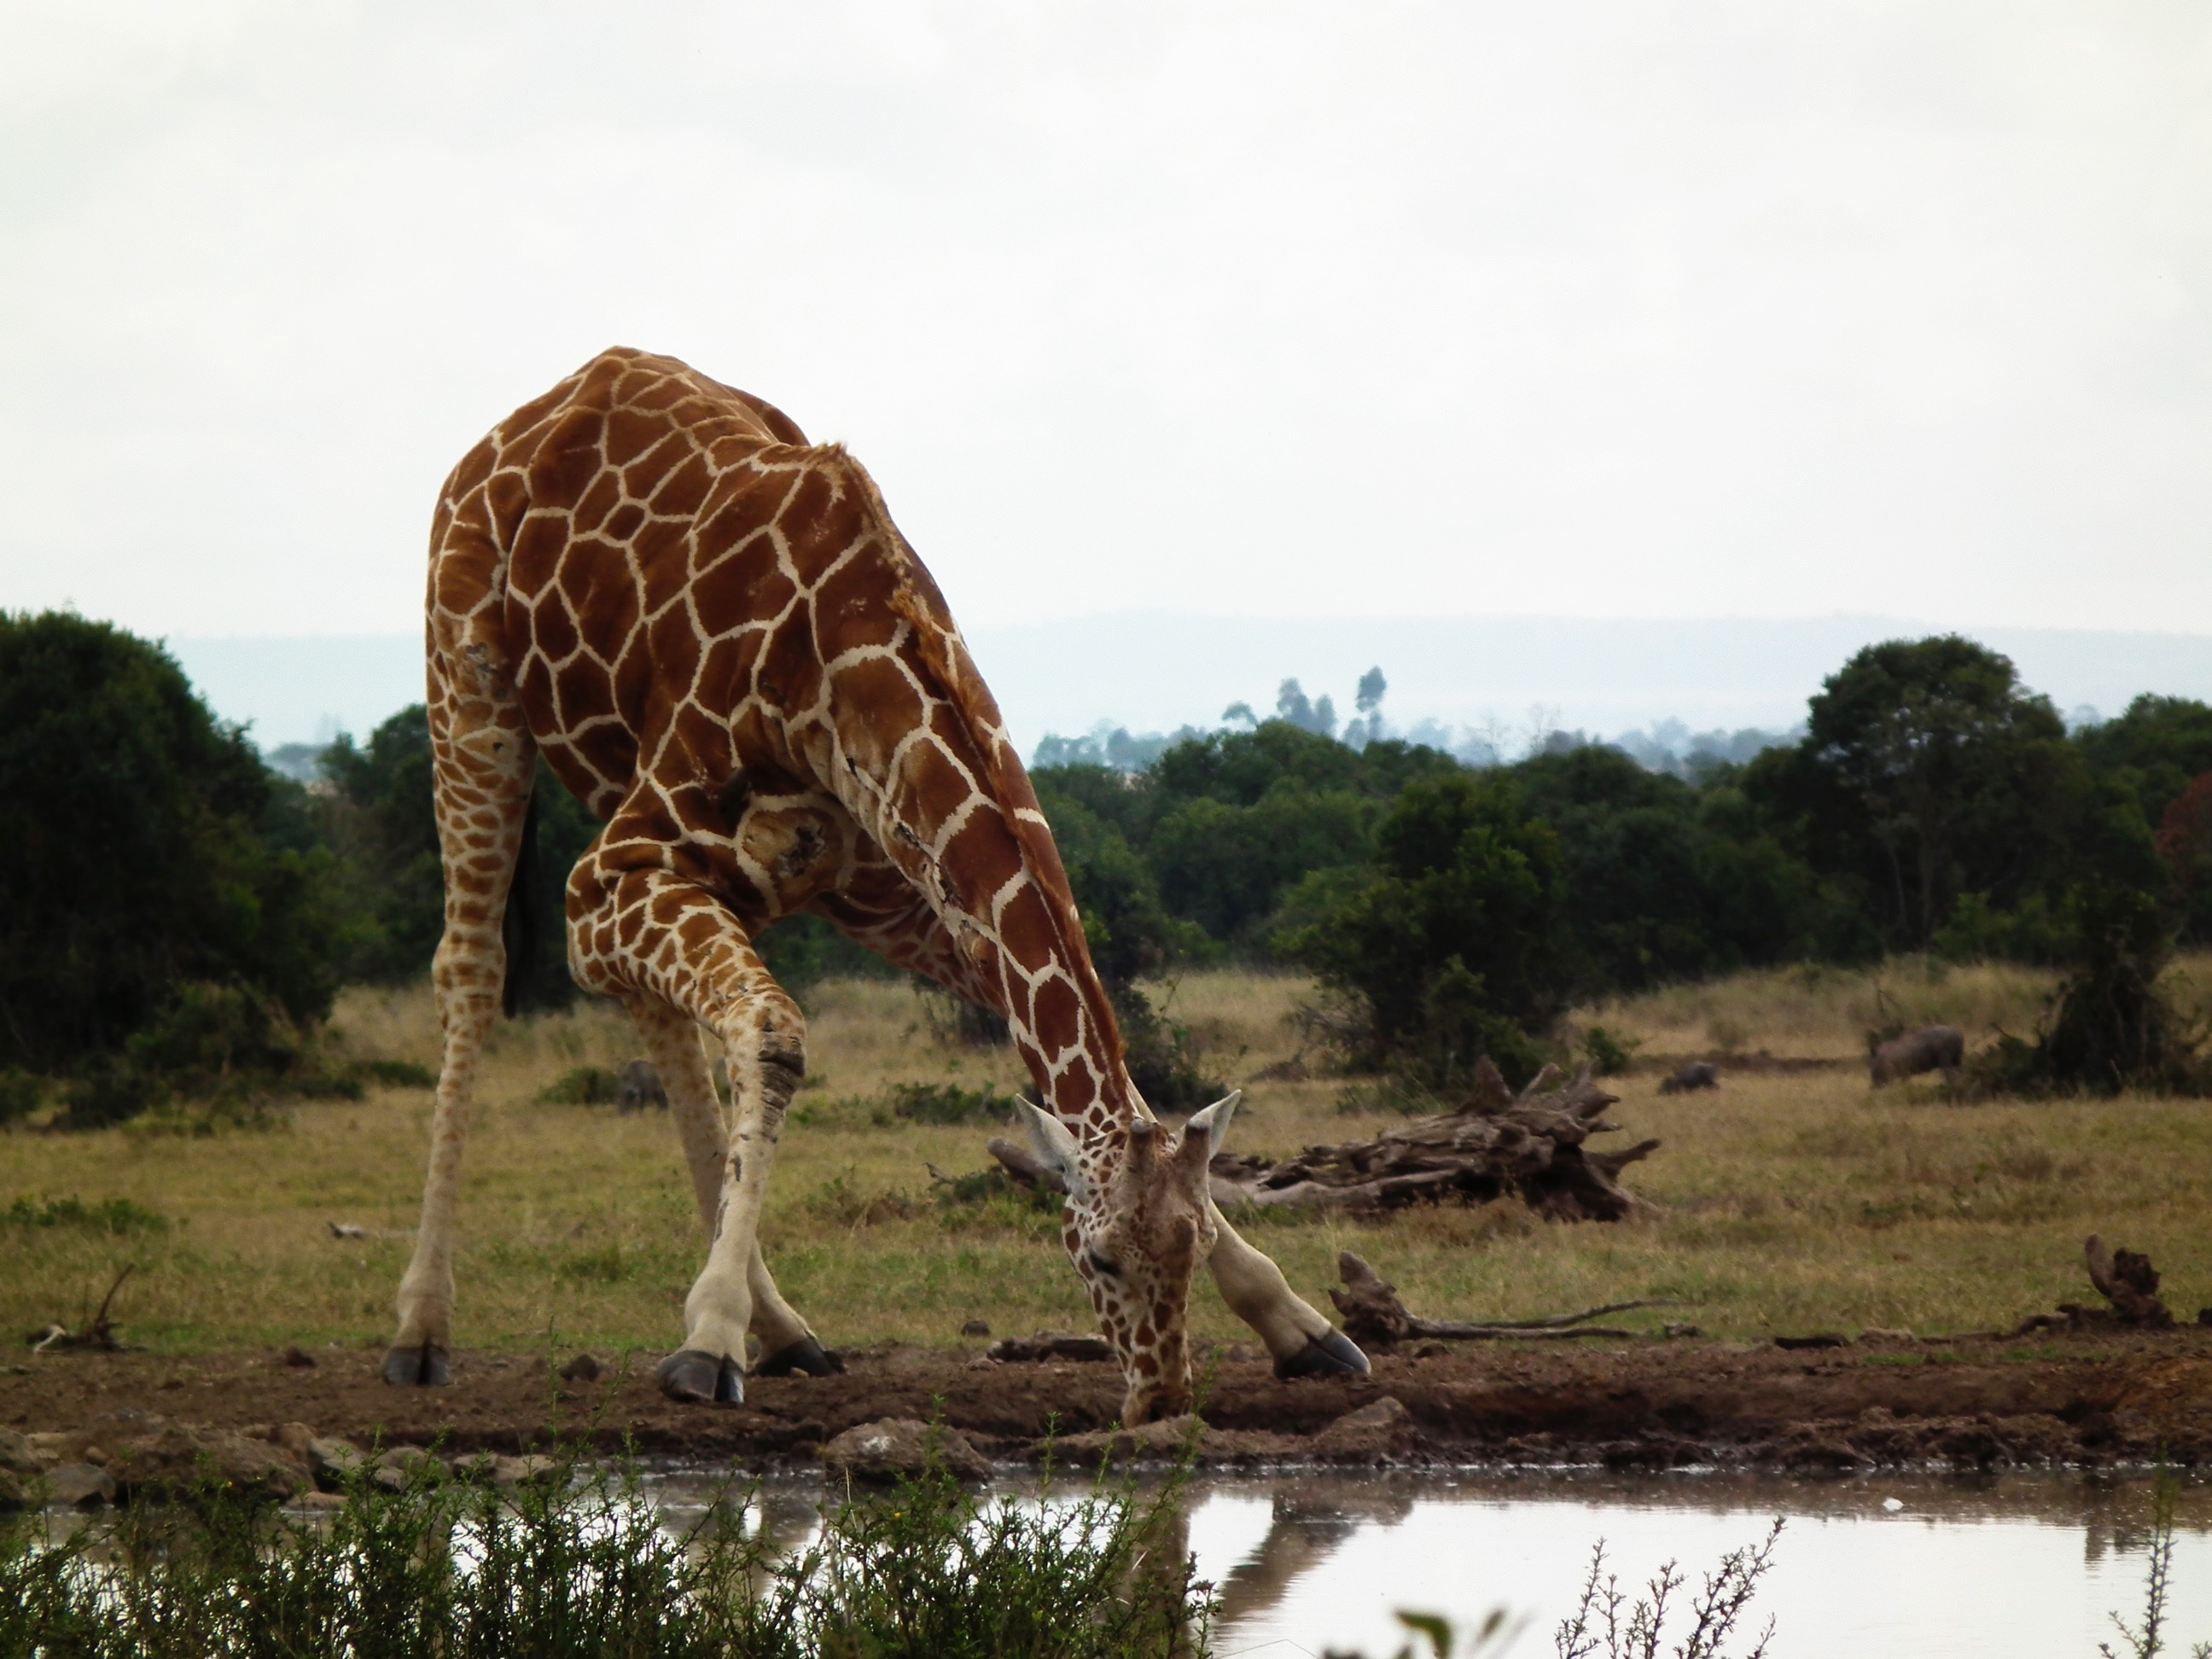
water, nature, animal, wildlife, wild, africa, mammal, fauna, savanna, plain, giraffe, drinking, reserve, conservation, habitat, safari, ecosystem, kenya, giraffidae, waterhole